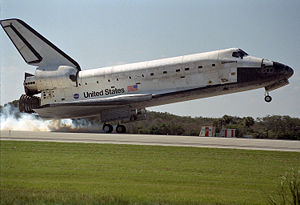
Discovery (rumfærge) / Se også
Rumfærgen Discovery blev som den tredje af NASAs rumfærger opsendt første gang i august 1984 og sidste gang i februar 2011.